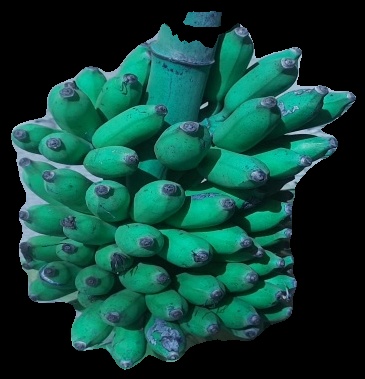
Variety: elakki-bale
Grade: grade3